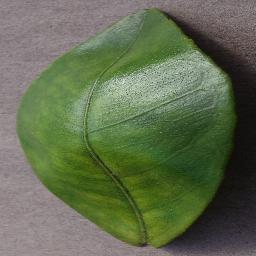
Label: Orange___Haunglongbing_(Citrus_greening)